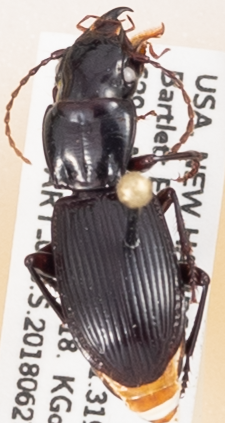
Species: Pterostichus rostratus
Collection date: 2018-06-27 04:00:00
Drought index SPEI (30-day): -0.156
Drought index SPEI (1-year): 0.47
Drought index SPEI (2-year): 0.47